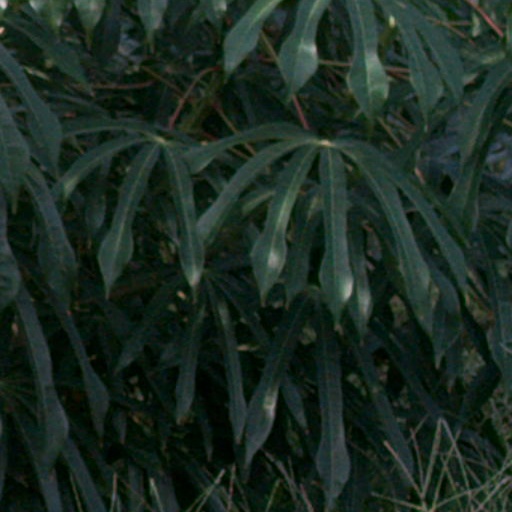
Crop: cassava